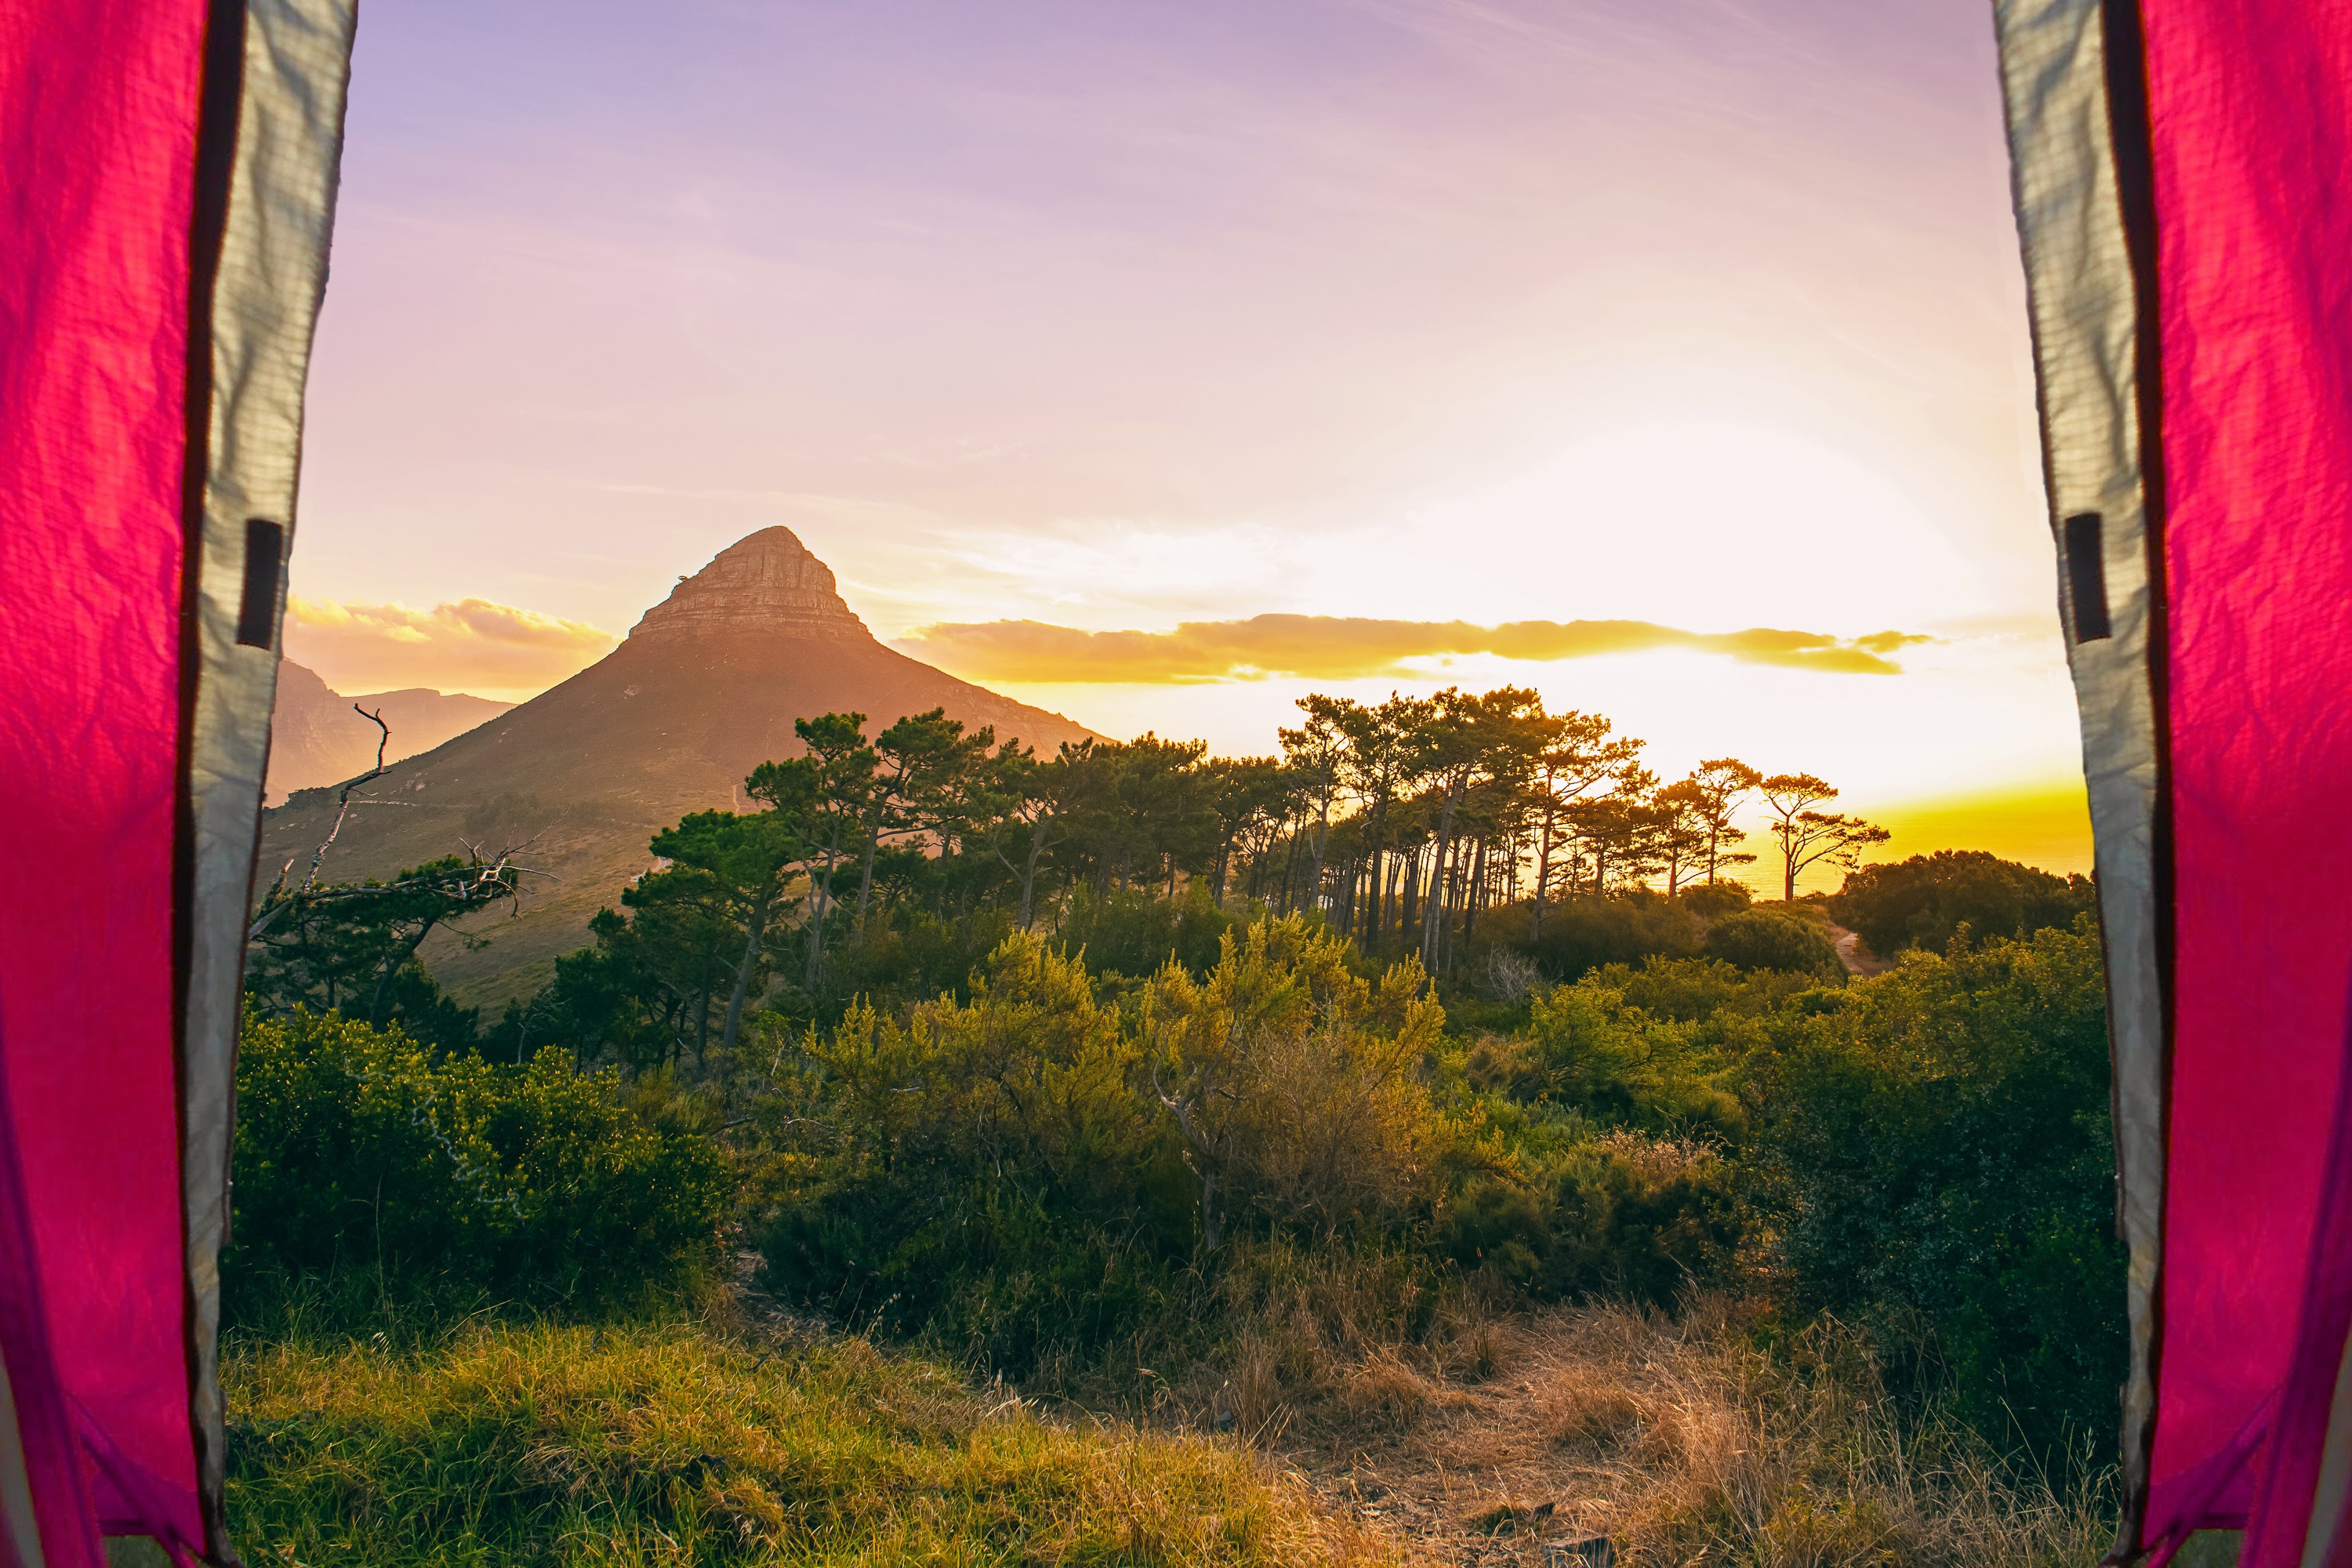
landscape, nature, mountain, woman, sunset, hiking, trail, sunlight, morning, flower, adventure, peak, travel, evening, hike, camping, lifestyle, outdoors, happy, trekking, camp, beautiful, inspiring landscapes